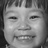
Emotion: happy